Woodford County, Illinois

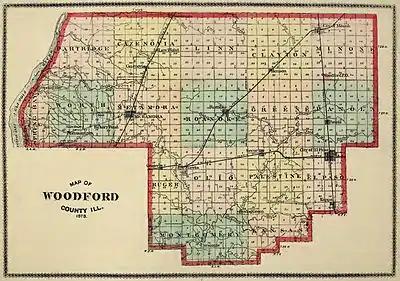
This 1878 map shows the township structure of Woodford County.

When it was first established in 1841, the county seat of Woodford County was placed in Versailles for a temporary two-year interval. Competition for the honor (and related business opportunities) was fierce leading up to the June 1843 decision of the county commissioners to tap Metamora (then known as Hanover) as the new seat. A county courthouse was begun in Metamora in 1844 and a county jail in March 1852.